Dunsterforce

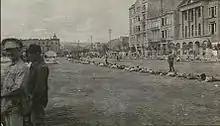

Without the support of local troops, Dunsterforce could not defend Baku and so the locals were reorganised into brigades of three Baku battalions, each with Dunsterforce advisers and one British battalion. Dunsterville had ordered two Martinsyde Elephants of 72 Squadron RAF to Baku, to encourage the population and on 18 August, the aeroplanes flew from Kazvin to Bandar-e Anzali. The aircraft flew on to Baku and by 20 August, the Martinsydes were ready for operations.